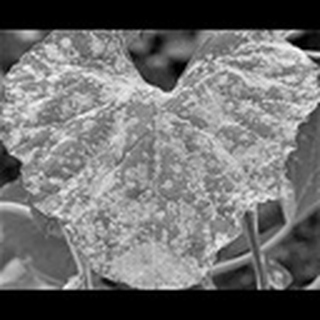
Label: cotton_powdery_mildew